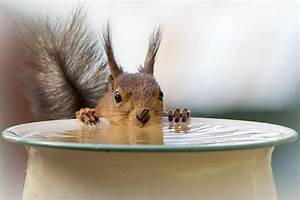
Label: squirrel